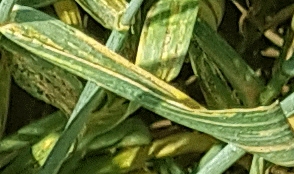
Label: Wheat___Yellow_Rust